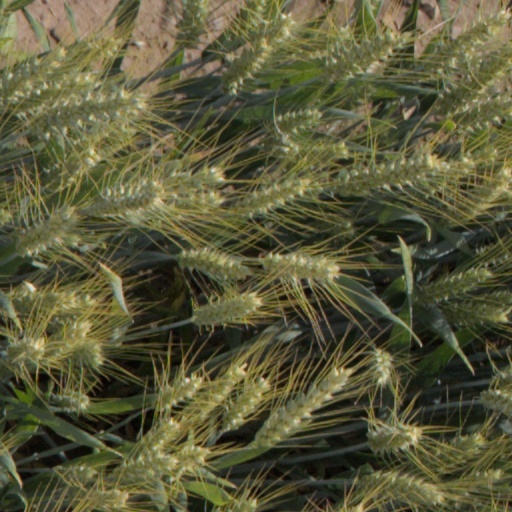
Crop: wheat